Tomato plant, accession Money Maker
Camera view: vertical (180 deg); turntable rotation: 240 degrees
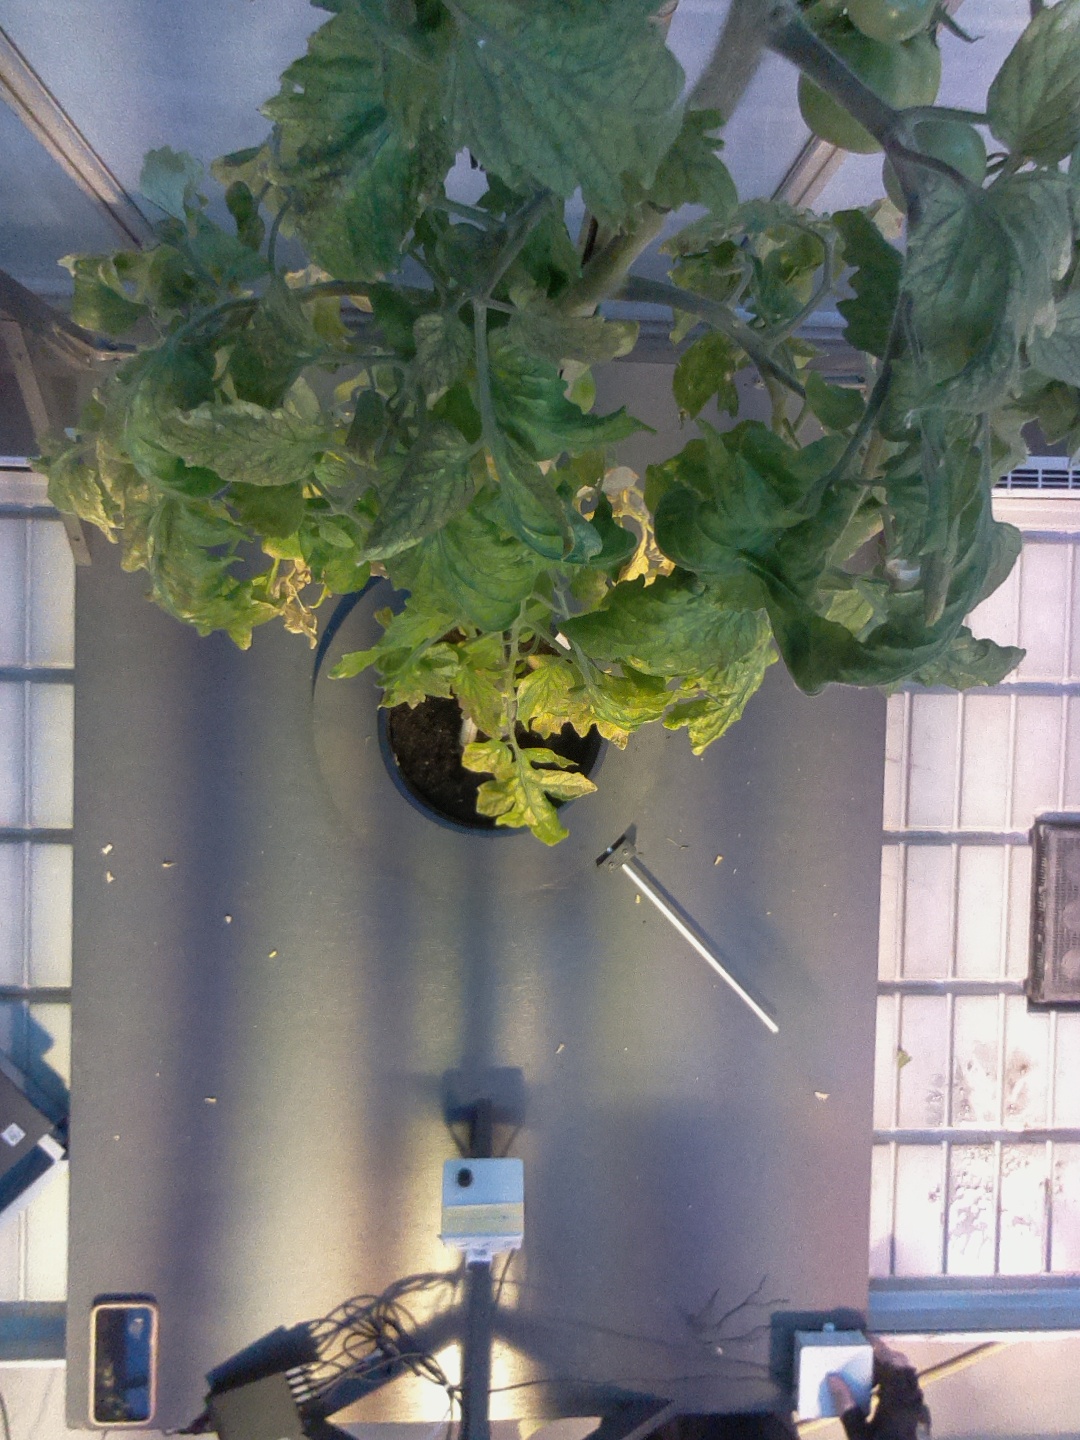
BBCH growth stage 79: 90% -100% of final fruit size